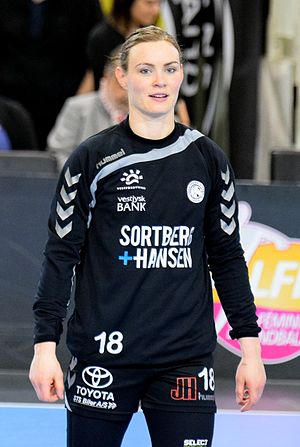
Jette Hansen
Jette Hansen er en dansk håndboldspiller, der spiller for Silkeborg-Voel KFUM. Hun kom til klubben i 2015. Hun har tidligere optrådt for KIF Vejen/Vejen EH og Silkeborg-Voel KFUM.